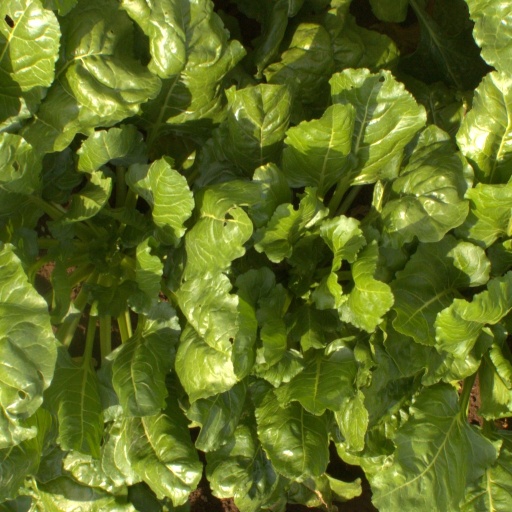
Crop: sugar beet